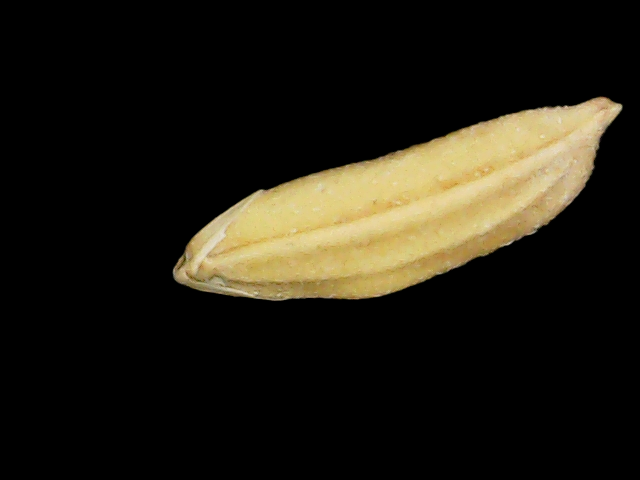
Rice variety: Binadhan24